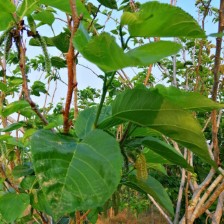
Variety: TaiwanMeacho